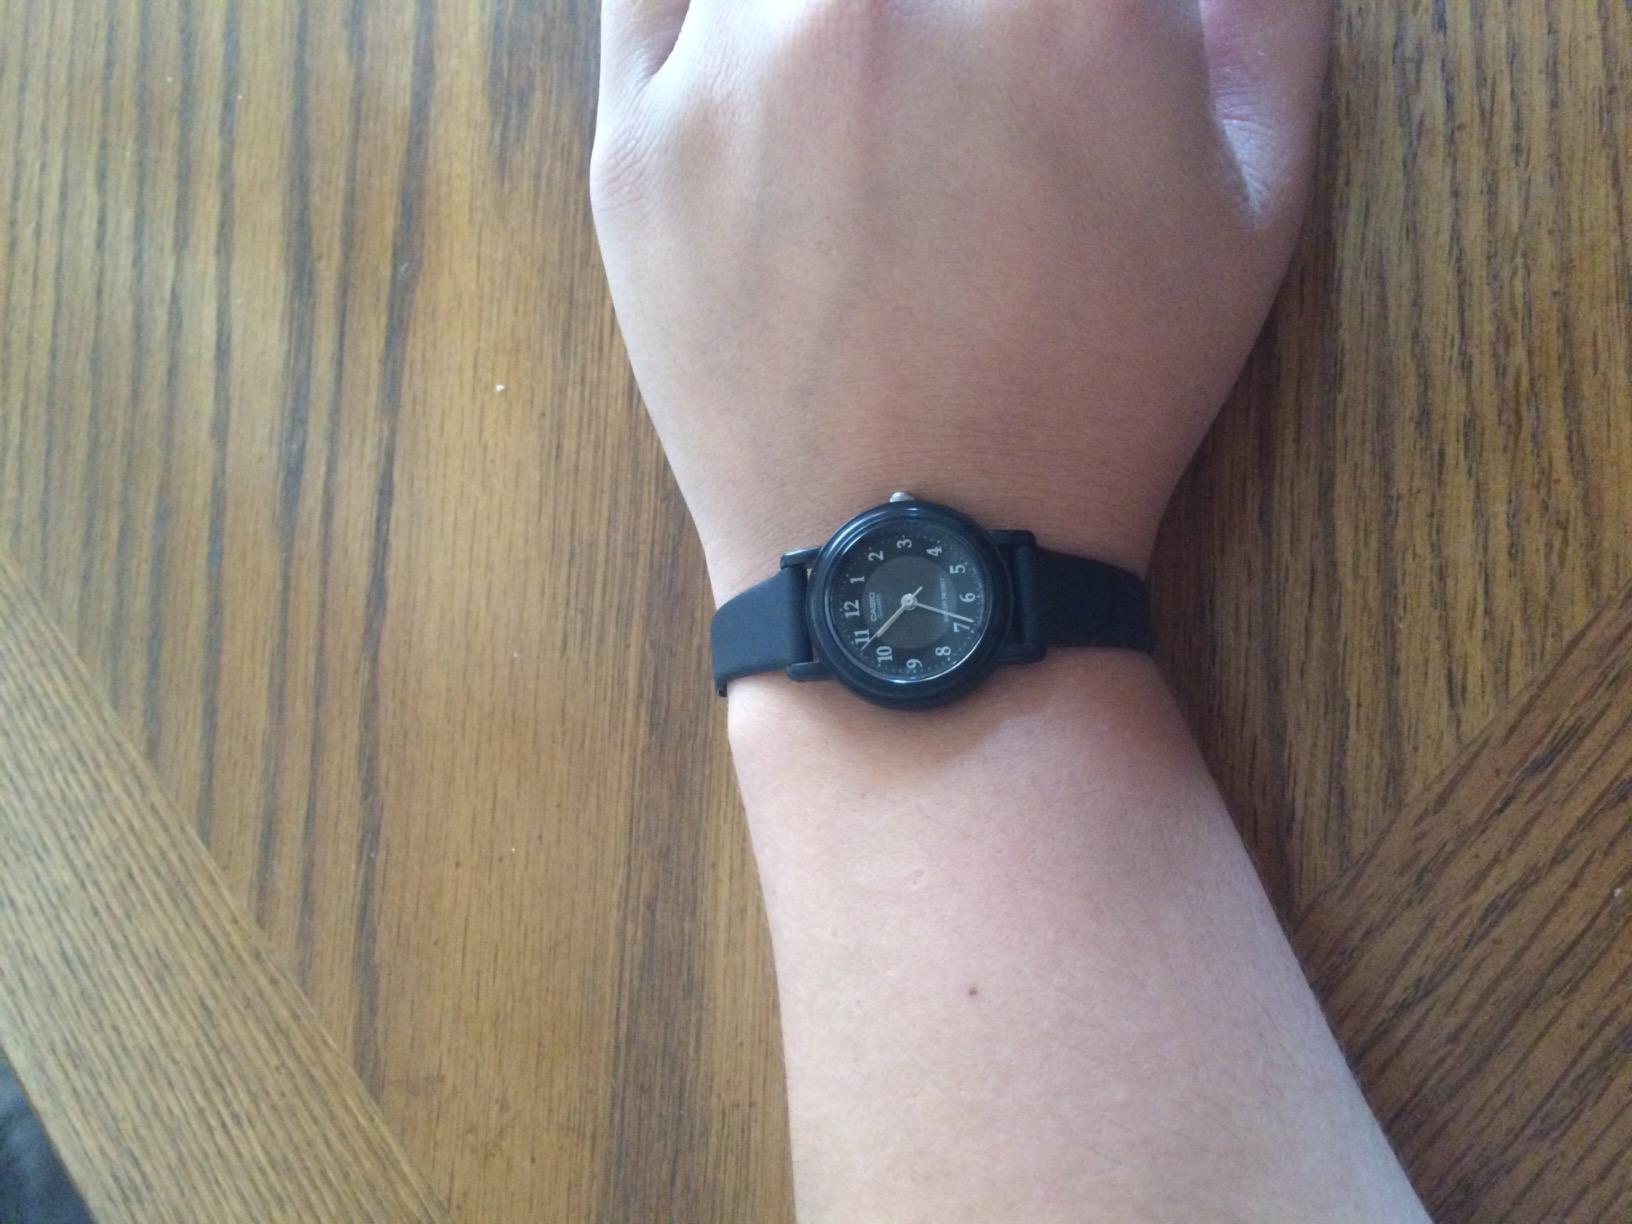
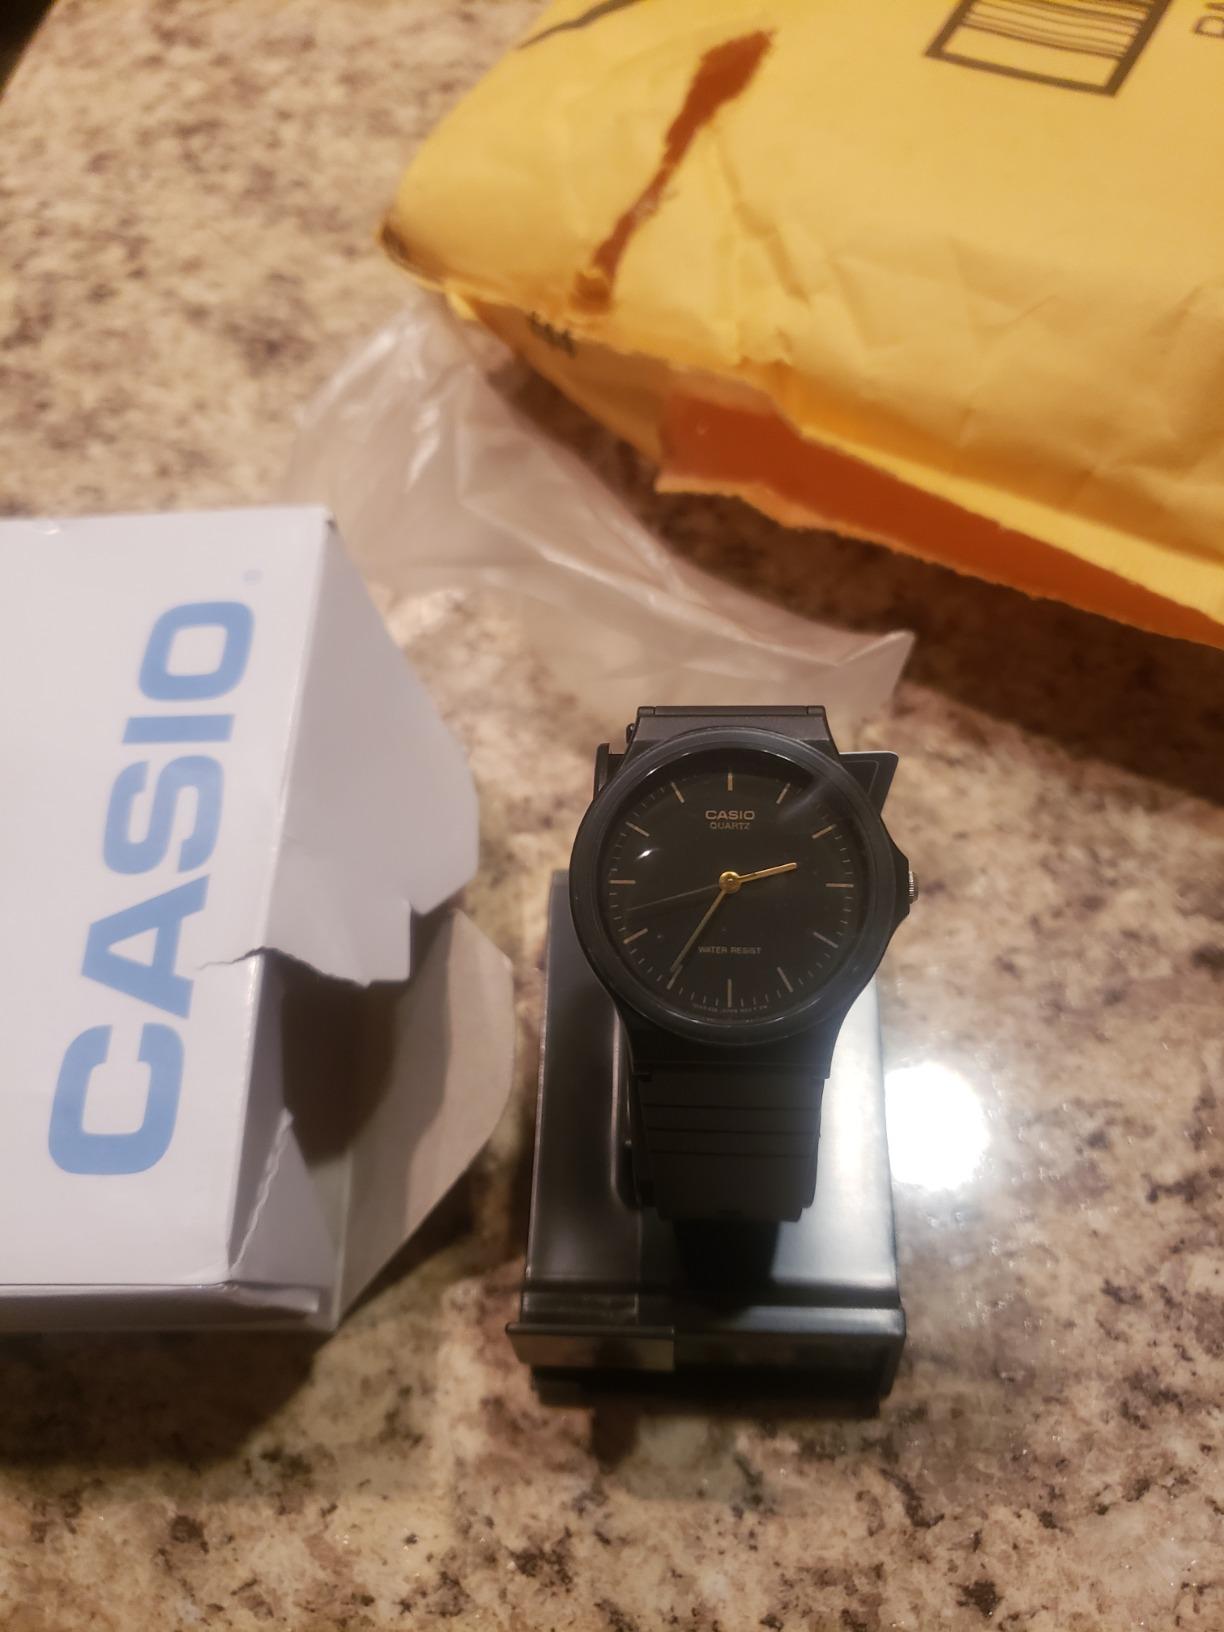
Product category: accessories_watch
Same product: no